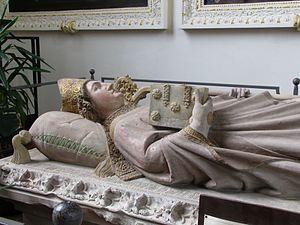
Alsace, Bas-Rhin, Église Saint-Georges de Molsheim, ancienne église des Jésuites (1618) (PA00084798, IA67006097). Tombeau de l'évêque de Strasbourg Jean de Dirpheim (XIVe): This object is classé Monument Historique in the base Palissy, database of the French furniture patrimony of the French ministry of culture,
L’église des Jésuites de Molsheim est un édifice religieux catholique sis à Molsheim en Alsace. Elle est l'église de la paroisse Saint-Georges de Molsheim, sous le nom d'église de la Très-Saint-Trinité. De style gothique sa construction fut décidée le 15 novembre 1614 par l'Archiduc Léopold d'Autriche, évêque de Strasbourg et la première pierre posée en février 1615 en présence de l'archiduc Charles d'Autriche. Consacrée le 26 août 1618 par l'évêque de Bâle, Guillaume Rinck de Baldenstein. Le coût total de la construction s'éleva à 140 000 florins et la chronique rapporte que l'Archiduc Léopold régla la dernière dette de 20 000 florins pour accélérer l'achèvement des travaux. L’église fut plusieurs fois remaniée adoptant des aspects des styles architecturaux successifs. Son style gothique y est allié à l'architecture moderne. Elle est classée au registre des monuments historiques de France depuis 1939.
Ce tableau présente la liste de tous les monuments historiques de Molsheim, classés ou inscrits.